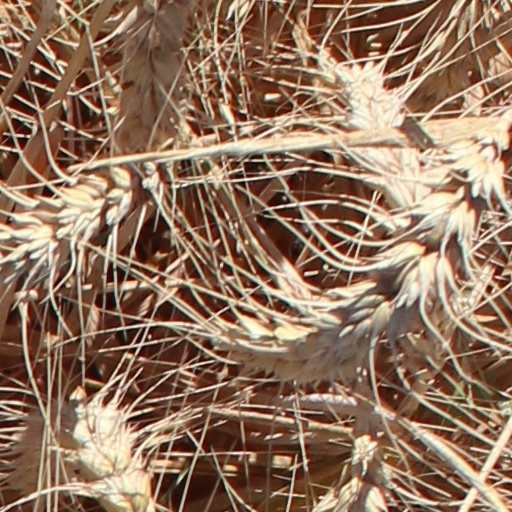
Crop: wheat